Palmer Park (Detroit)

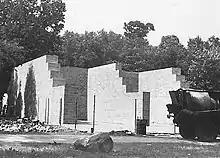
The courts during construction, 1950.

The handball courts were constructed in 1950, and were the scene of the National 3 Wall Championships between 1950 and 1972. They fell into disrepair in the 1970s, as did other areas of Palmer Park due to political, racial and financial issues of the time. Their last use was as compost bins, where the city stored wood chips and manure from the nearby Detroit Mounted Police Station in Palmer Park. During the time between 2010 and 2017, The People for Palmer Park (PFPP) recognizing the importance to the park and community, sought out a benefactor to refurbish the courts. In 2018, the Michigan Handball Association (MHA) answered that call and raised the seed funding. Play resumed in August 2018 and the courts were officially rededicated in September. Currently, the two organizations are developing resident and youth programs to introduce the game to a new generation of players.